Antonio Bicchi

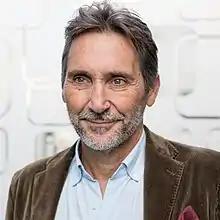
Antonio Bicchi on the IIT SkyBridge, Nov. 2018

Antonio Bicchi is an Italian scientist interested in robotics and intelligent machines. He is professor at the University of Pisa and senior researcher at Istituto Italiano di Tecnologia in Genoa. He is an adjunct professor at the School of Biological and Health Systems Engineering of Arizona State University in Tempe, Arizona, US.